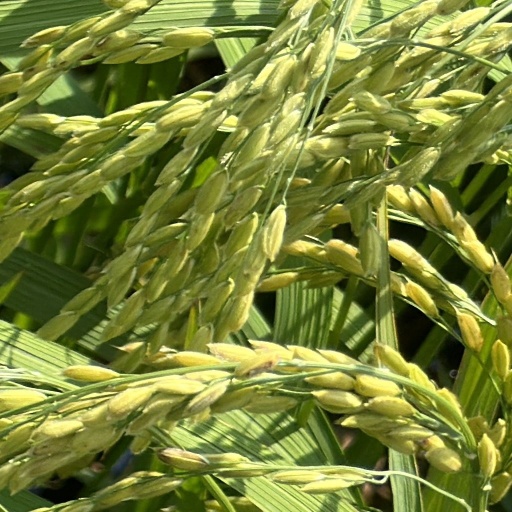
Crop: rice